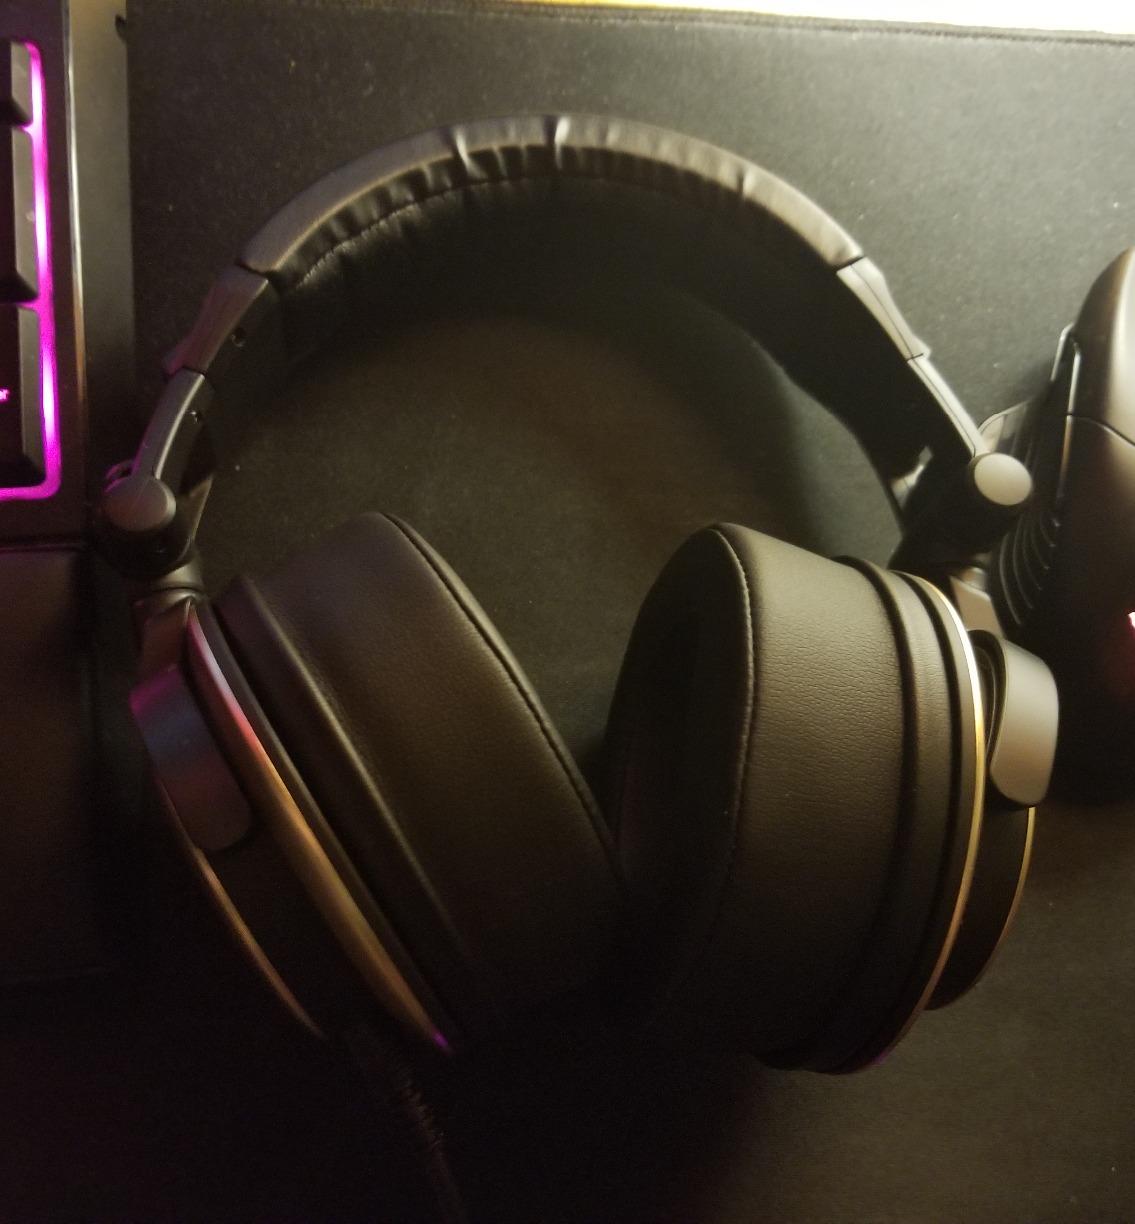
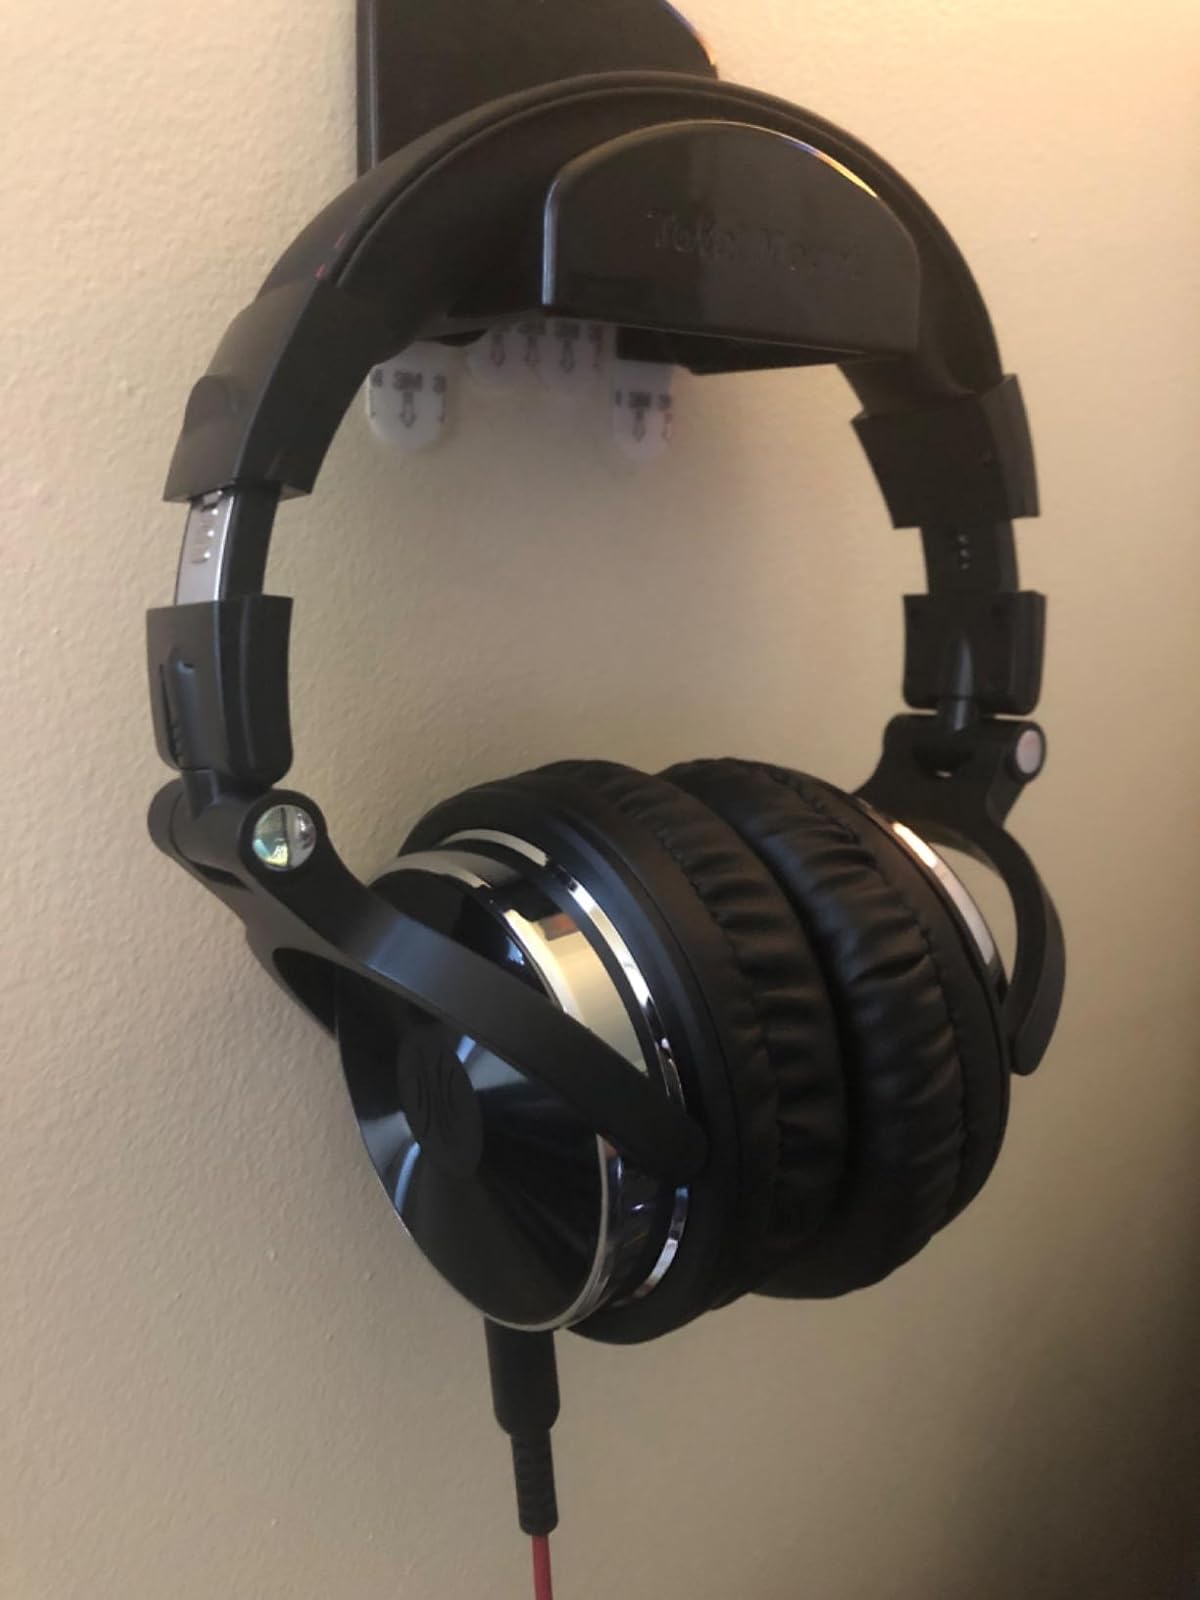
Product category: headphones
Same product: no